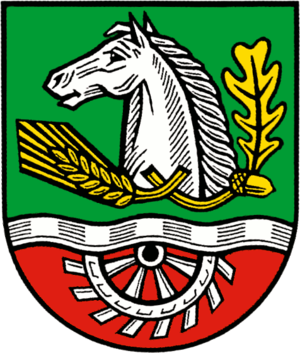
Steinhorst est une commune de l'arrondissement de Gifhorn, Land de Basse-Saxe.